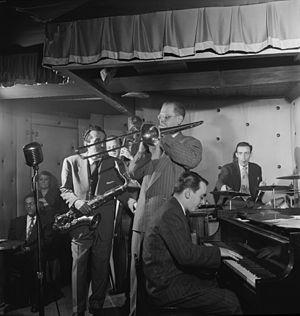
Curley Russell était un contrebassiste américain ; il jouait du jazz et principalement du Bebop.